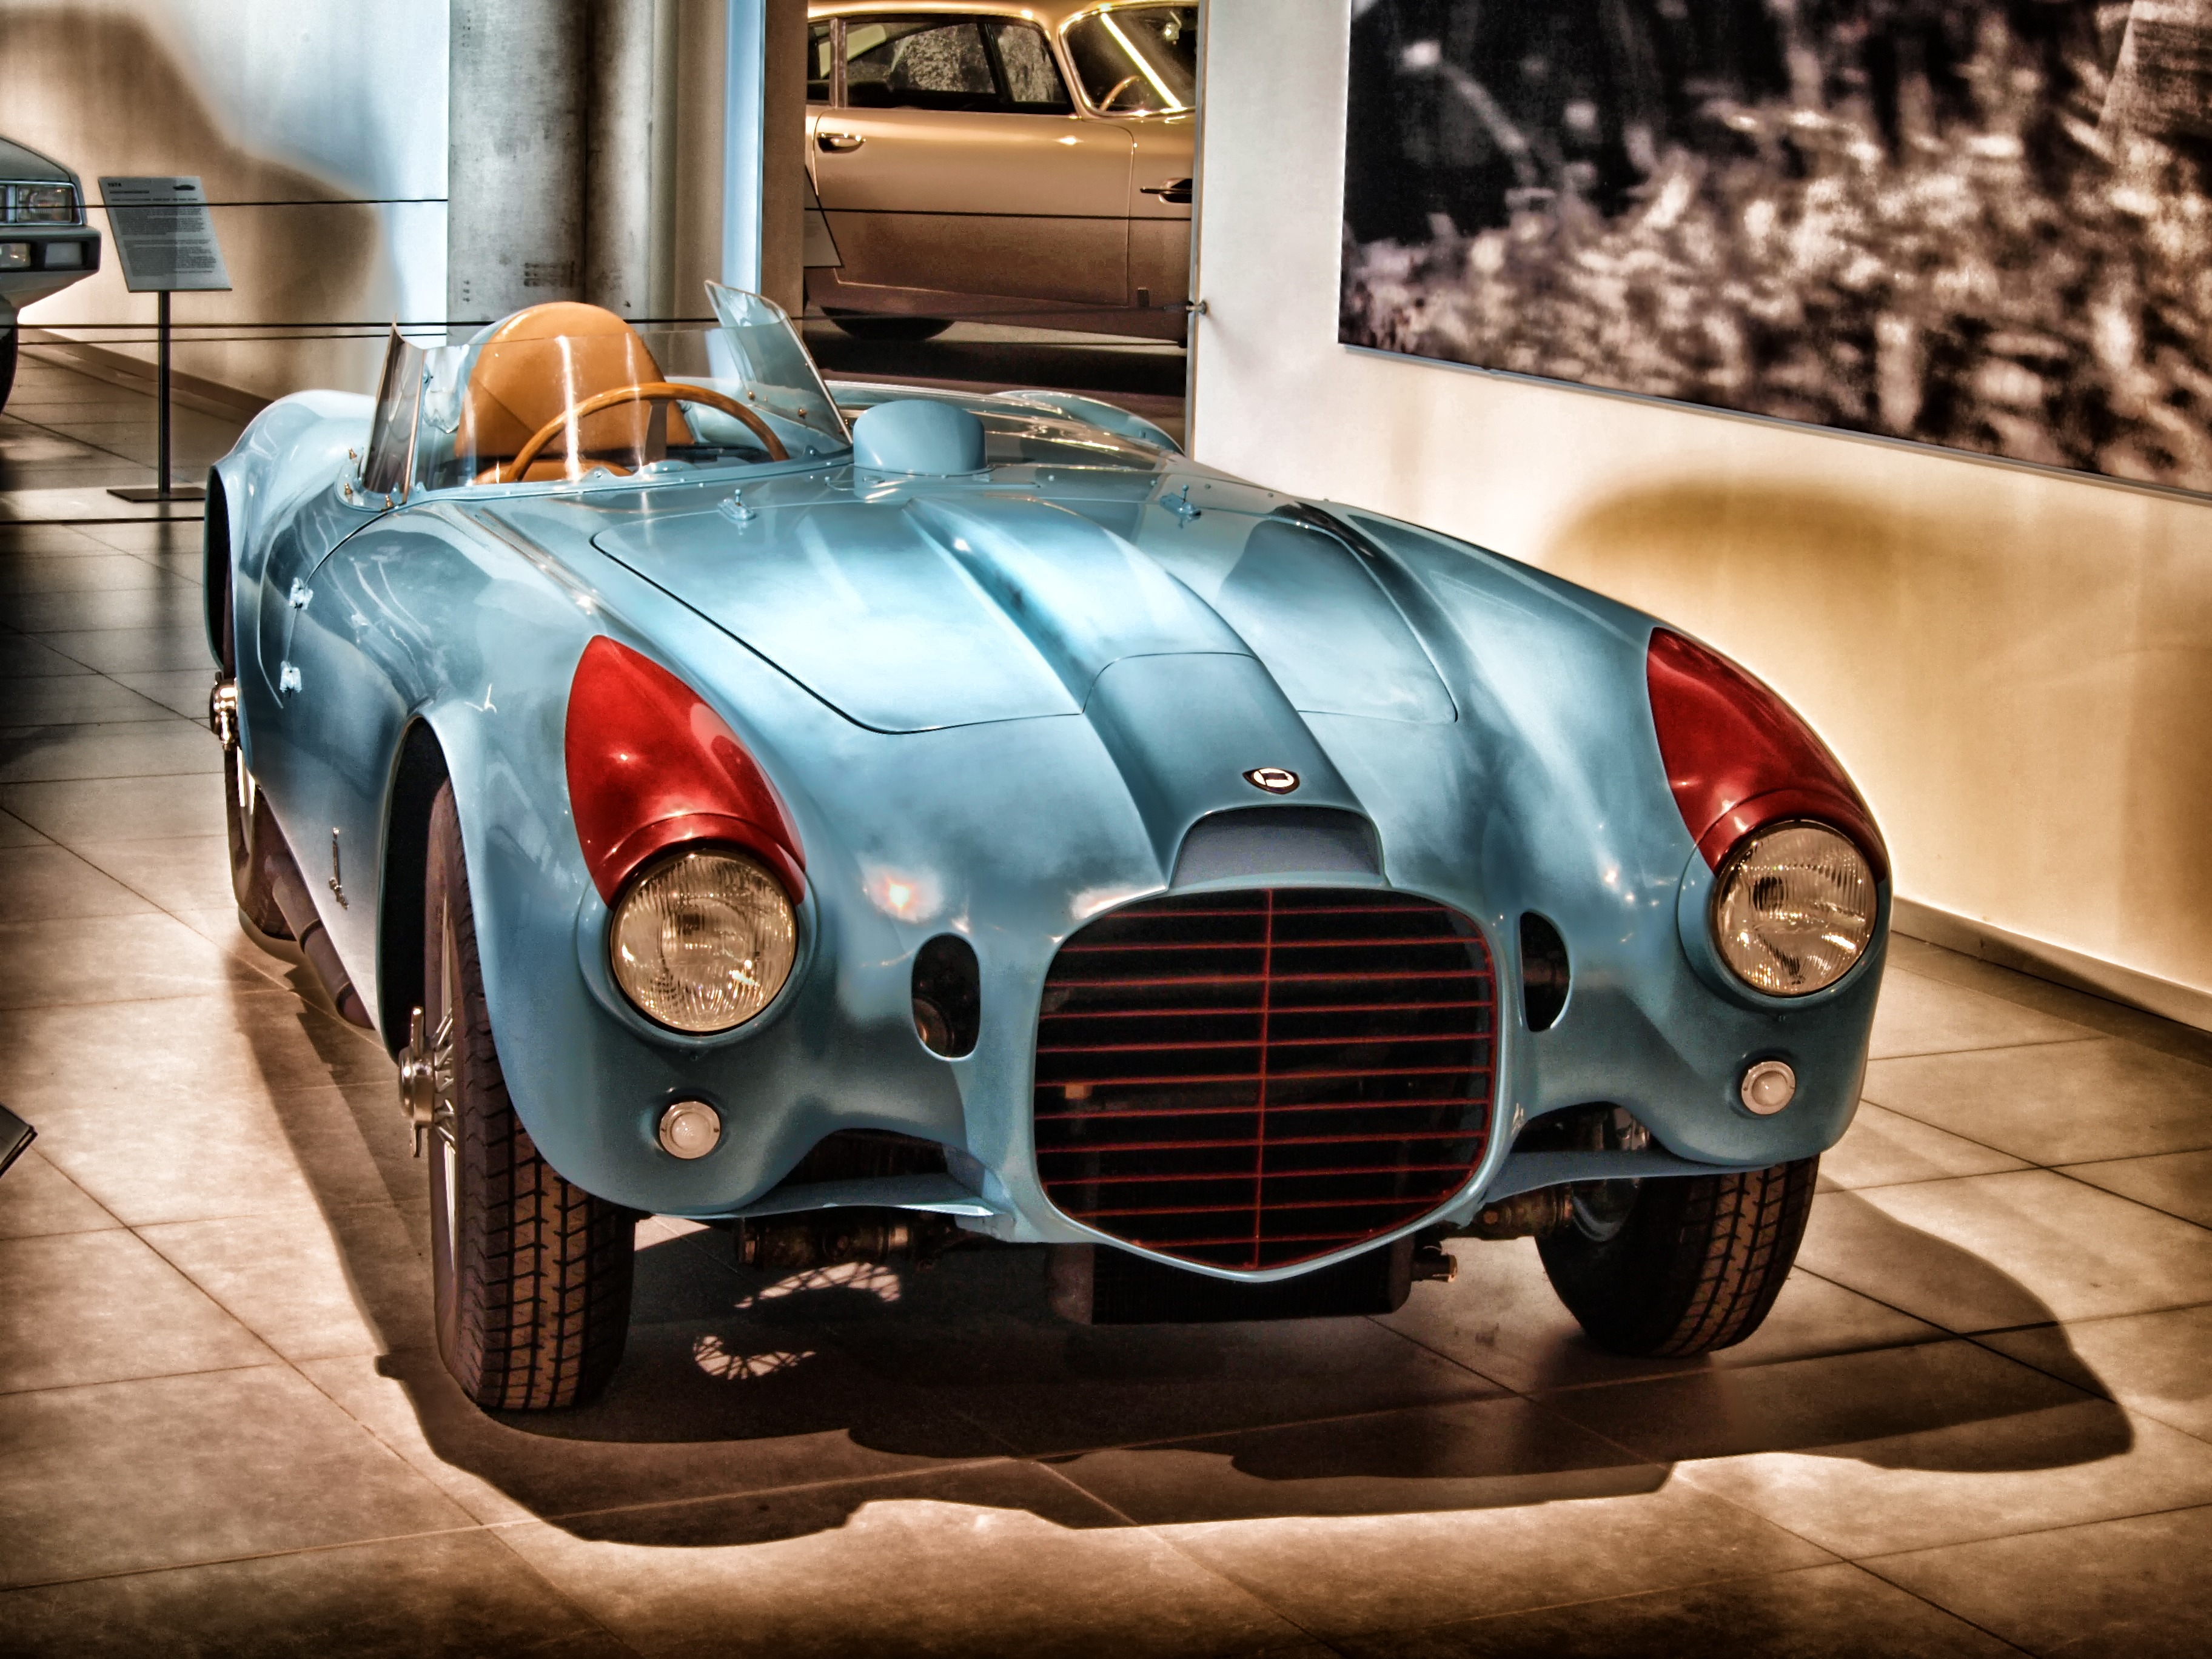
car, vintage, antique, automobile, transportation, vehicle, auto, machine, nostalgia, sports car, motor vehicle, vintage car, race car, supercar, hdr, lovely, beauty, beautiful, oldies, pretty, classic, 1953, antique car, motorcar, land vehicle, automobile make, automotive design, oldster, days gone by, lancia spyder